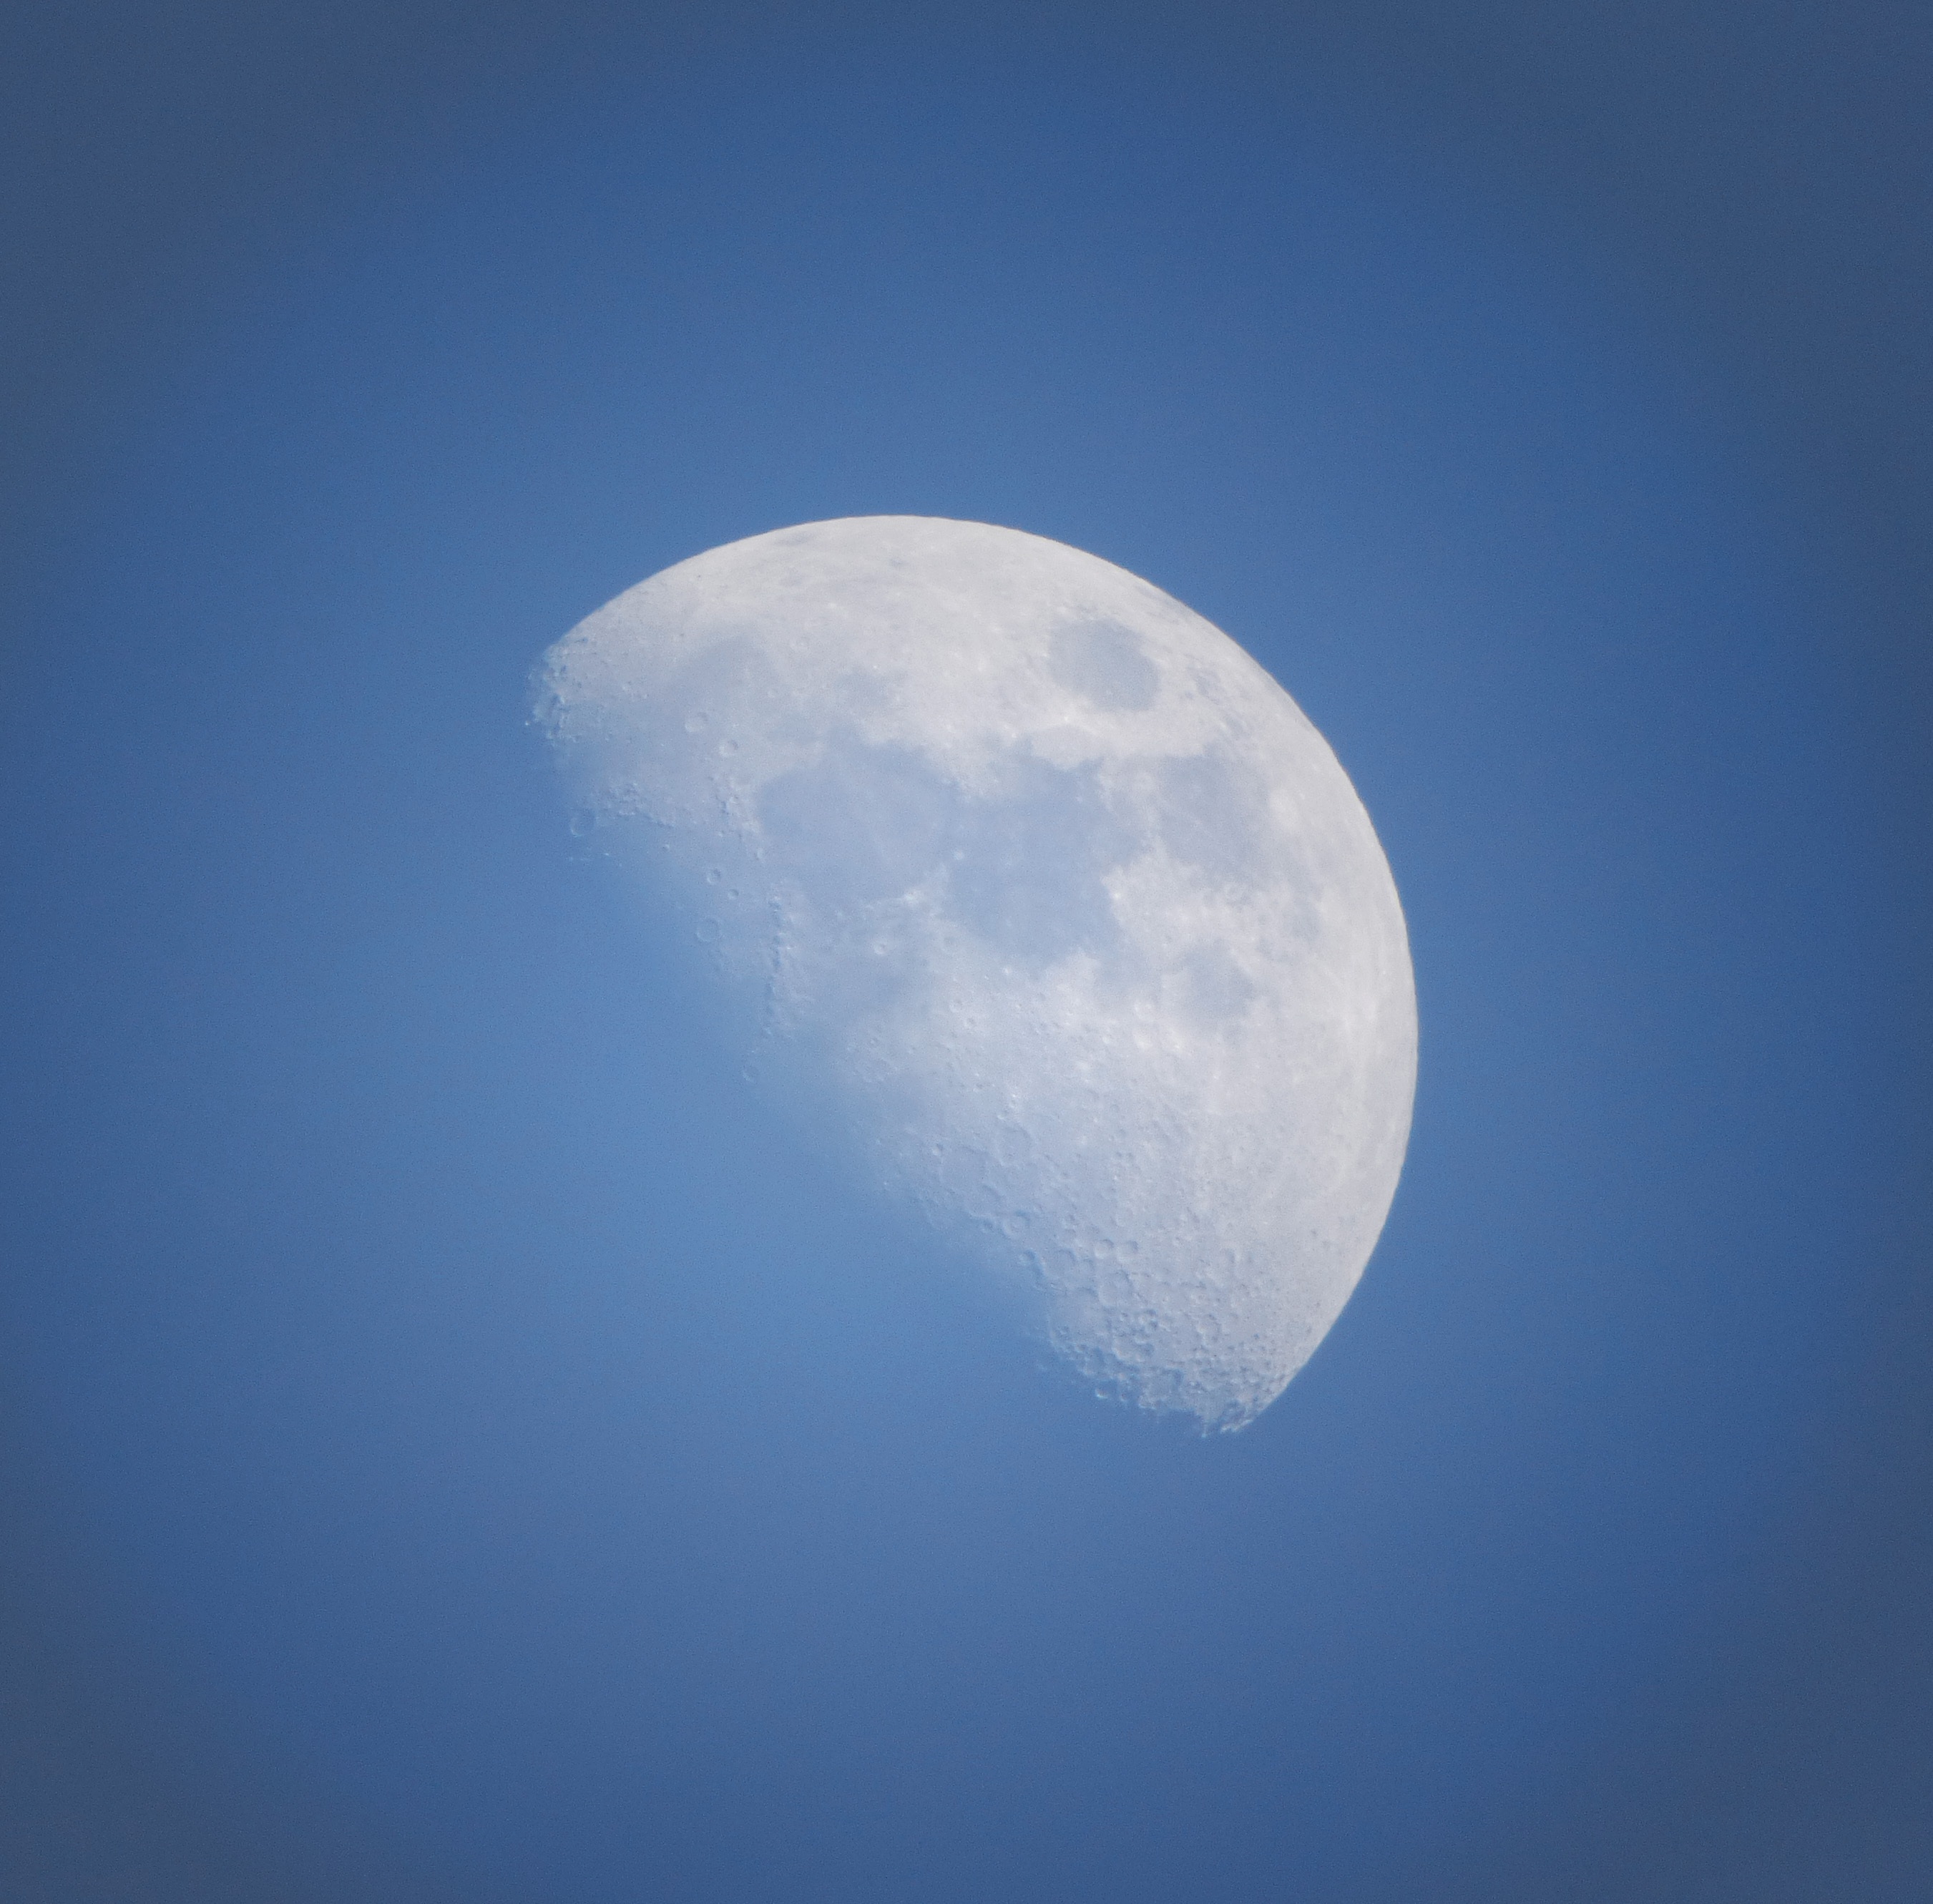
cloud, sky, atmosphere, daytime, moon, full moon, moonlight, circle, craters, detail, crescent, astronomical object, moon day, atmosphere of earth